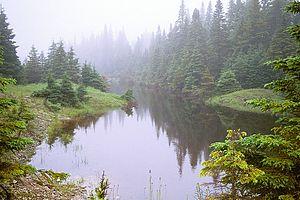
Un étang de castor. Île d'Anticosti, Québec, Canada. Photo prise en 1999 par Déclic (R. Rancourt)